The Vision of the Anointed

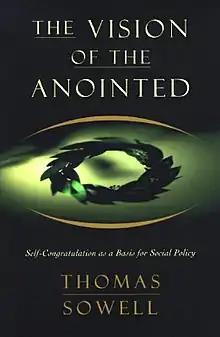
Cover of the hardcover edition

The Vision of the Anointed (1995) is a book by economist and political columnist Thomas Sowell which brands people and organizations that he calls "the anointed" as "promoters of a worldview concocted out of fantasy impervious to any real-world considerations".